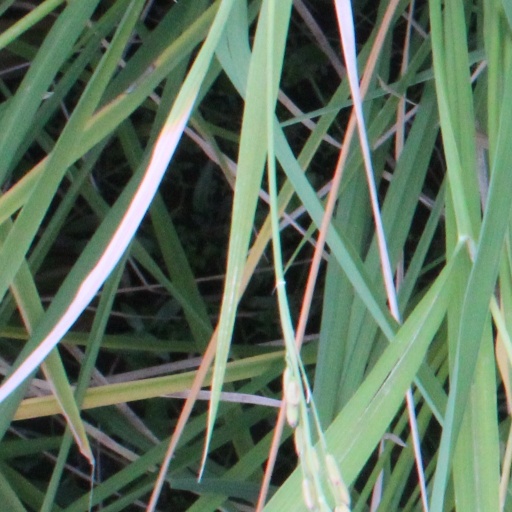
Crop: rice